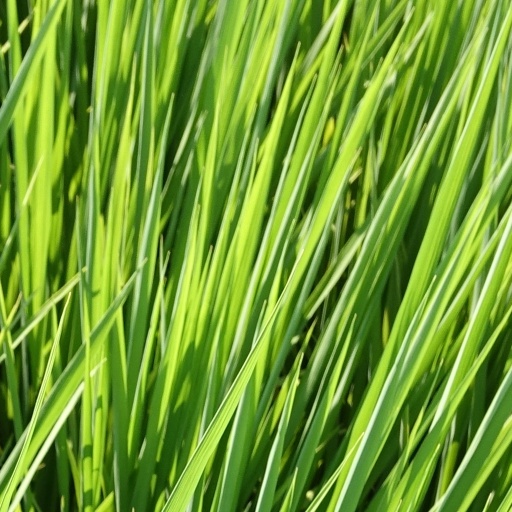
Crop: rice